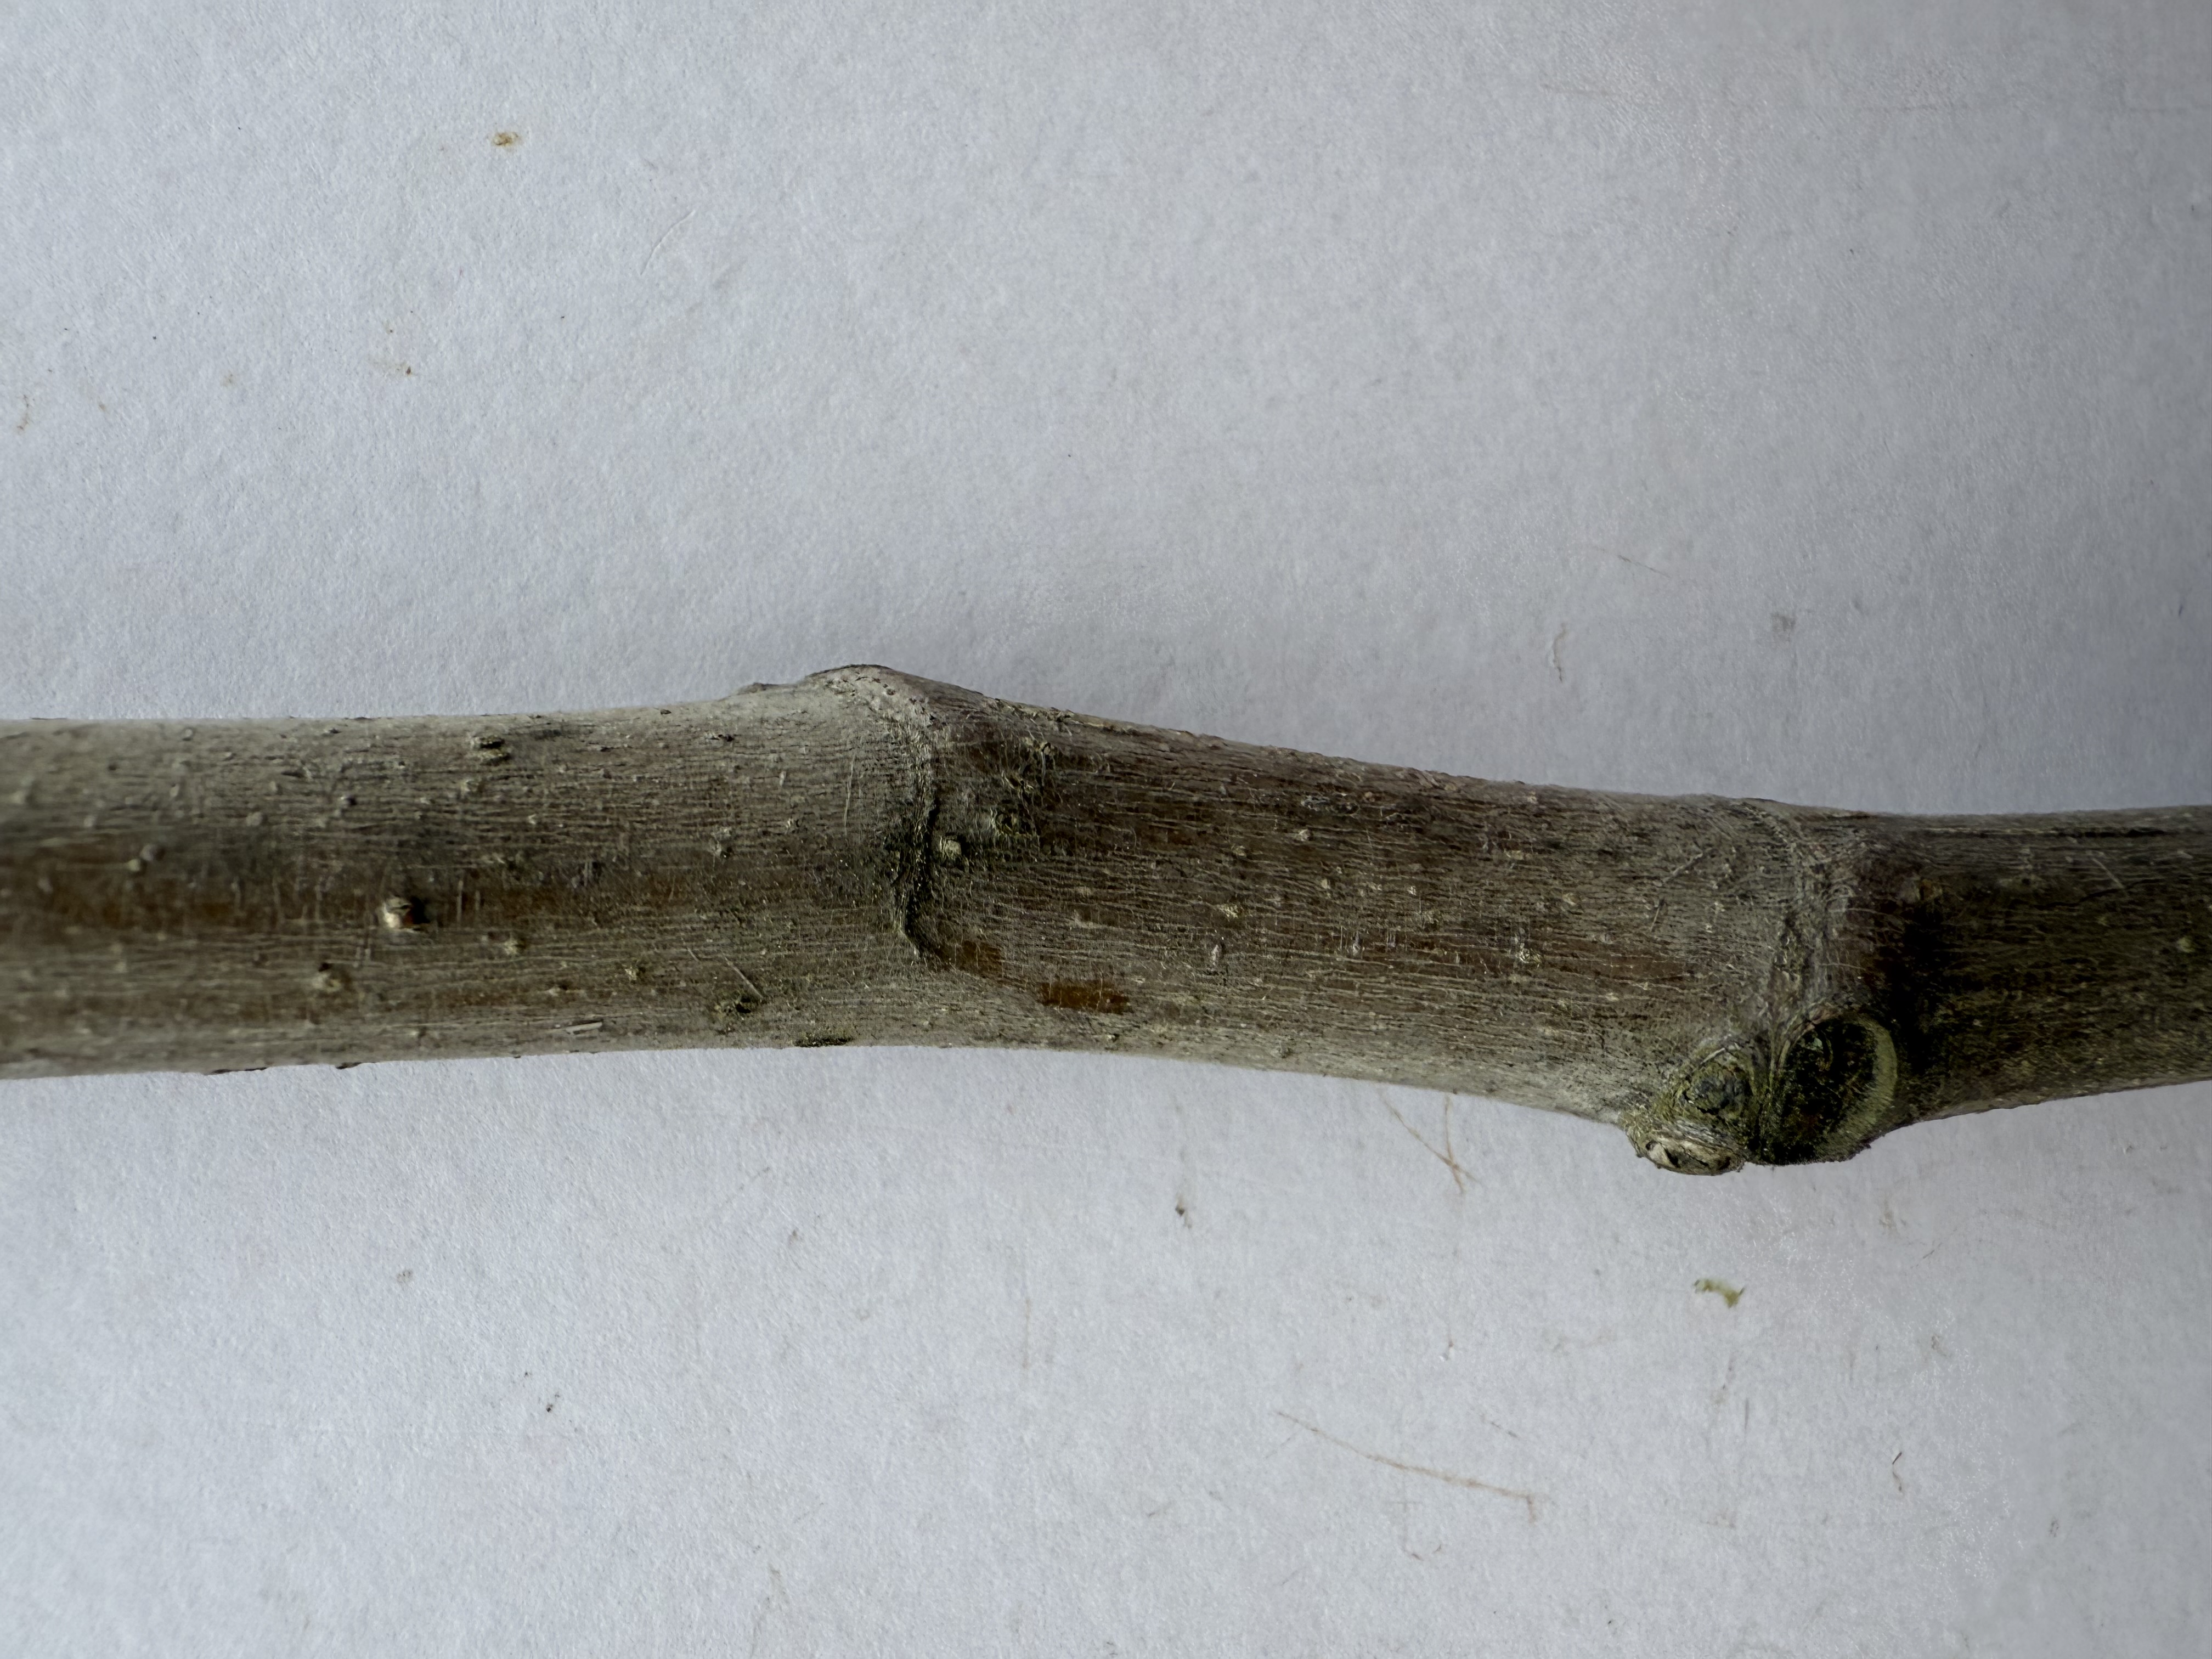
Variety: Black Fig